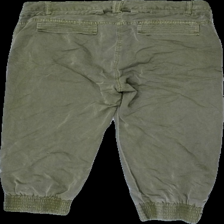
View: back
Type: Trousers
Category: Ladies
Brand: Not in the list
Brand text on label: Soyaconcept
Colors: Green
Material: Unknown
Cut: Regular
Season: Spring
Price range: <50
Recommended usage: Export
Description: washed out